Templemore Town Hall

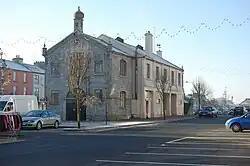
Templemore Town Hall

Templemore Town Hall, is a municipal building in Main Street, Templemore, County Tipperary, Ireland. As of May 2023, it was being converted into a library and enterprise and cultural centre.